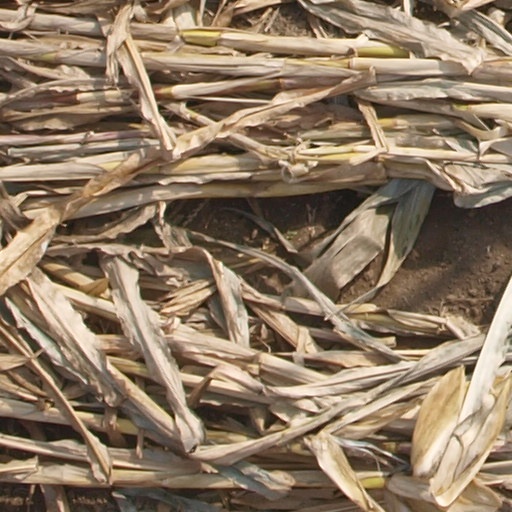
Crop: maize; corn